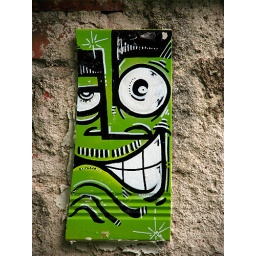
Nice artwork on a bathroom tile, stuck on a wall in the city.